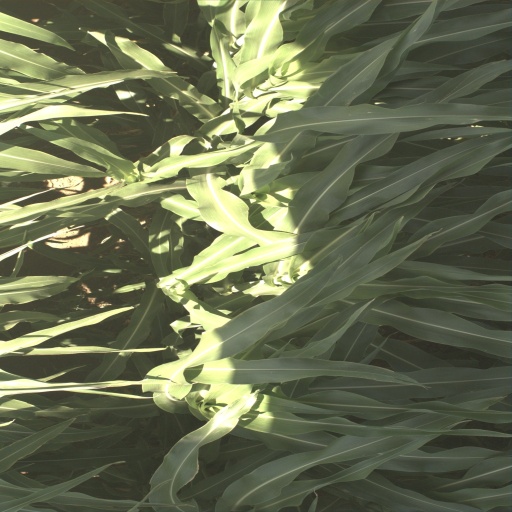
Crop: sorghum